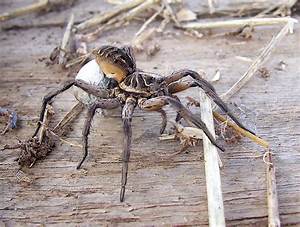
Label: ragno